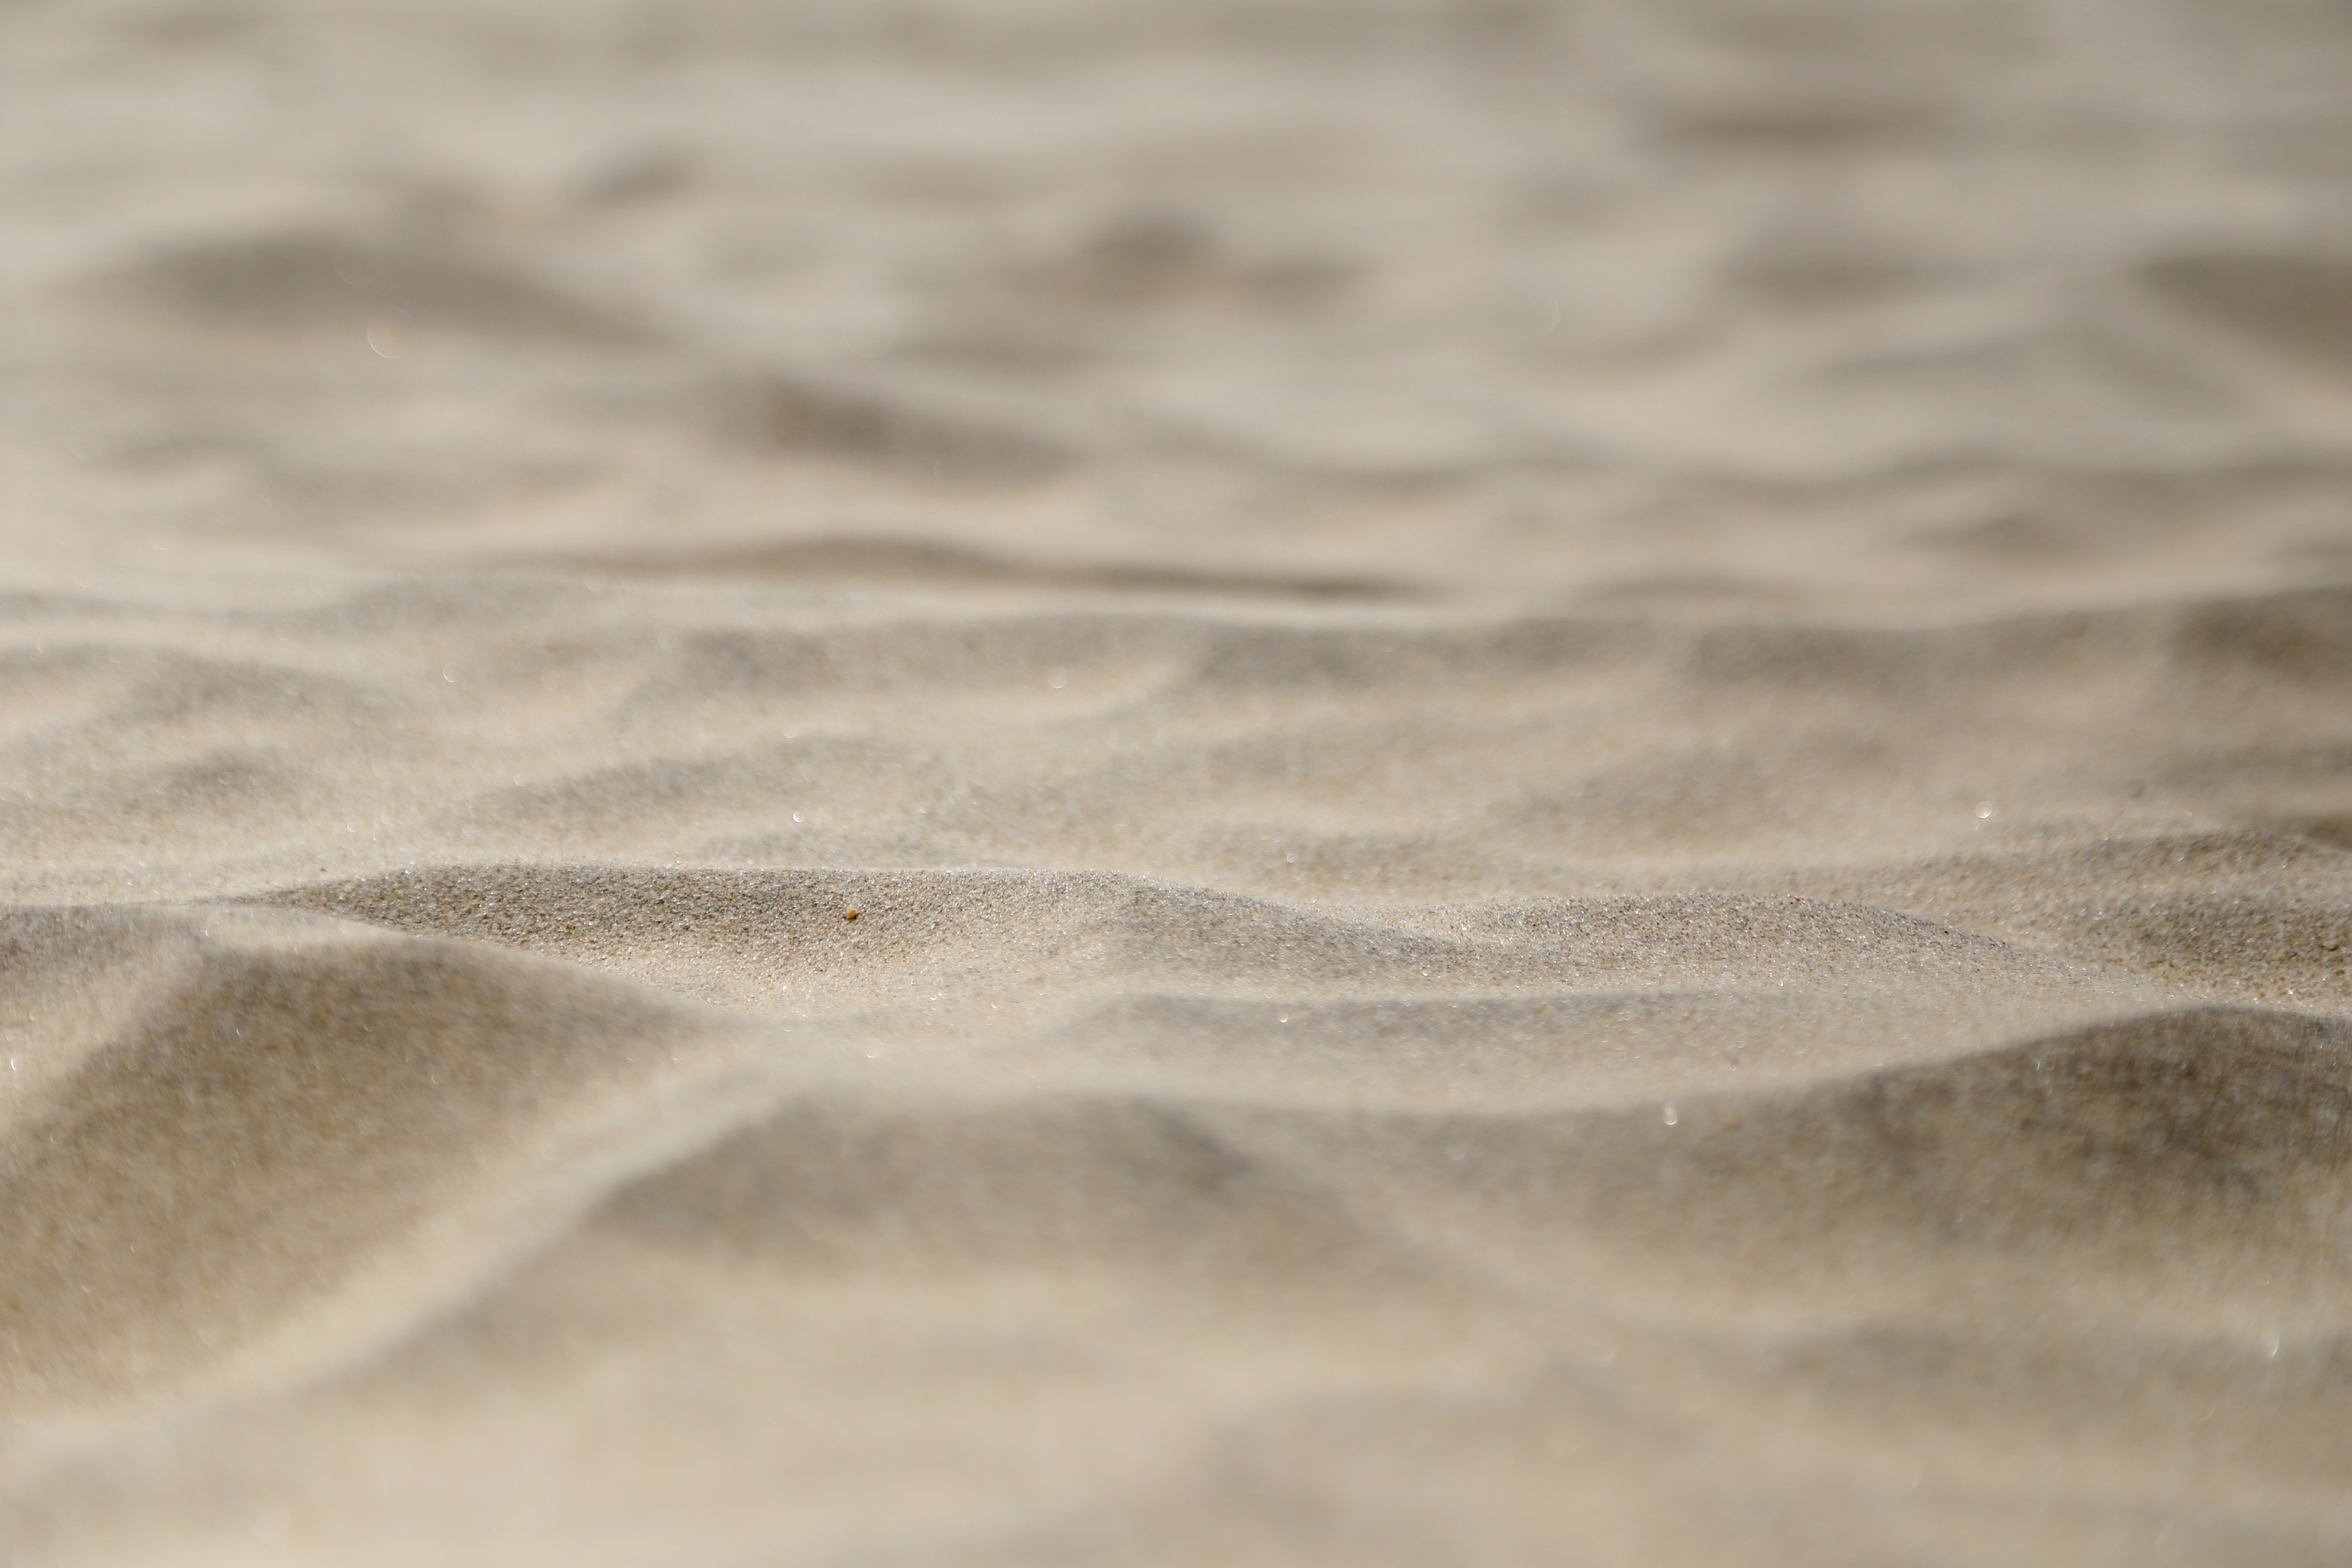
beach, sea, sand, white, sunlight, texture, wave, material, close up, the micro, wind wave